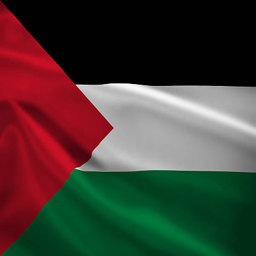
flag blowing in the wind